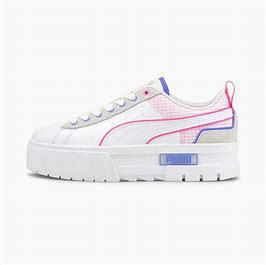
Brand: Puma
Model: Mayze